Fortress of Krujë

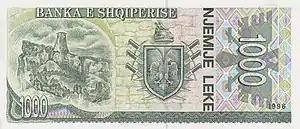
Kruja Fortress (left) on the reverse of a 1996 1000 Lekë banknote

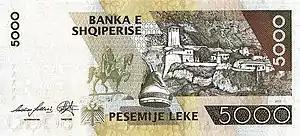
Kruja Fortress (right) on the reverse of a 2013 5000 Lekë banknote

Another attraction for tourists is the "Ethnographic Museum", located in the south side of Krujë Fortress. This museum is designed based on a typical house of 19th century. It reveals the sustainable methods of tools, food, drink and furniture production in a typical household. There are also objects and old wood and metal supplies that represent the lifestyle back then in the fortress.